Brelsford-Seese House

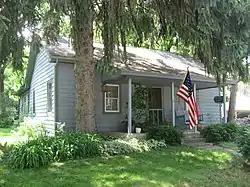
Brelsford-Seese House, 2010.

The Brelsford-Seese House is a one-story wood-frame house located in Dublin, Ohio. It was built around 1850 and owned by Mr. Hutchinson in 1856 and A.S. Breisfold in 1972. The vernacular-style home is said to be a station on the Underground Railroad. It was added to the National Register of Historic Places on April 11, 1979